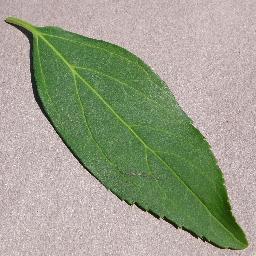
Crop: cherry
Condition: (including_sour)_healthy